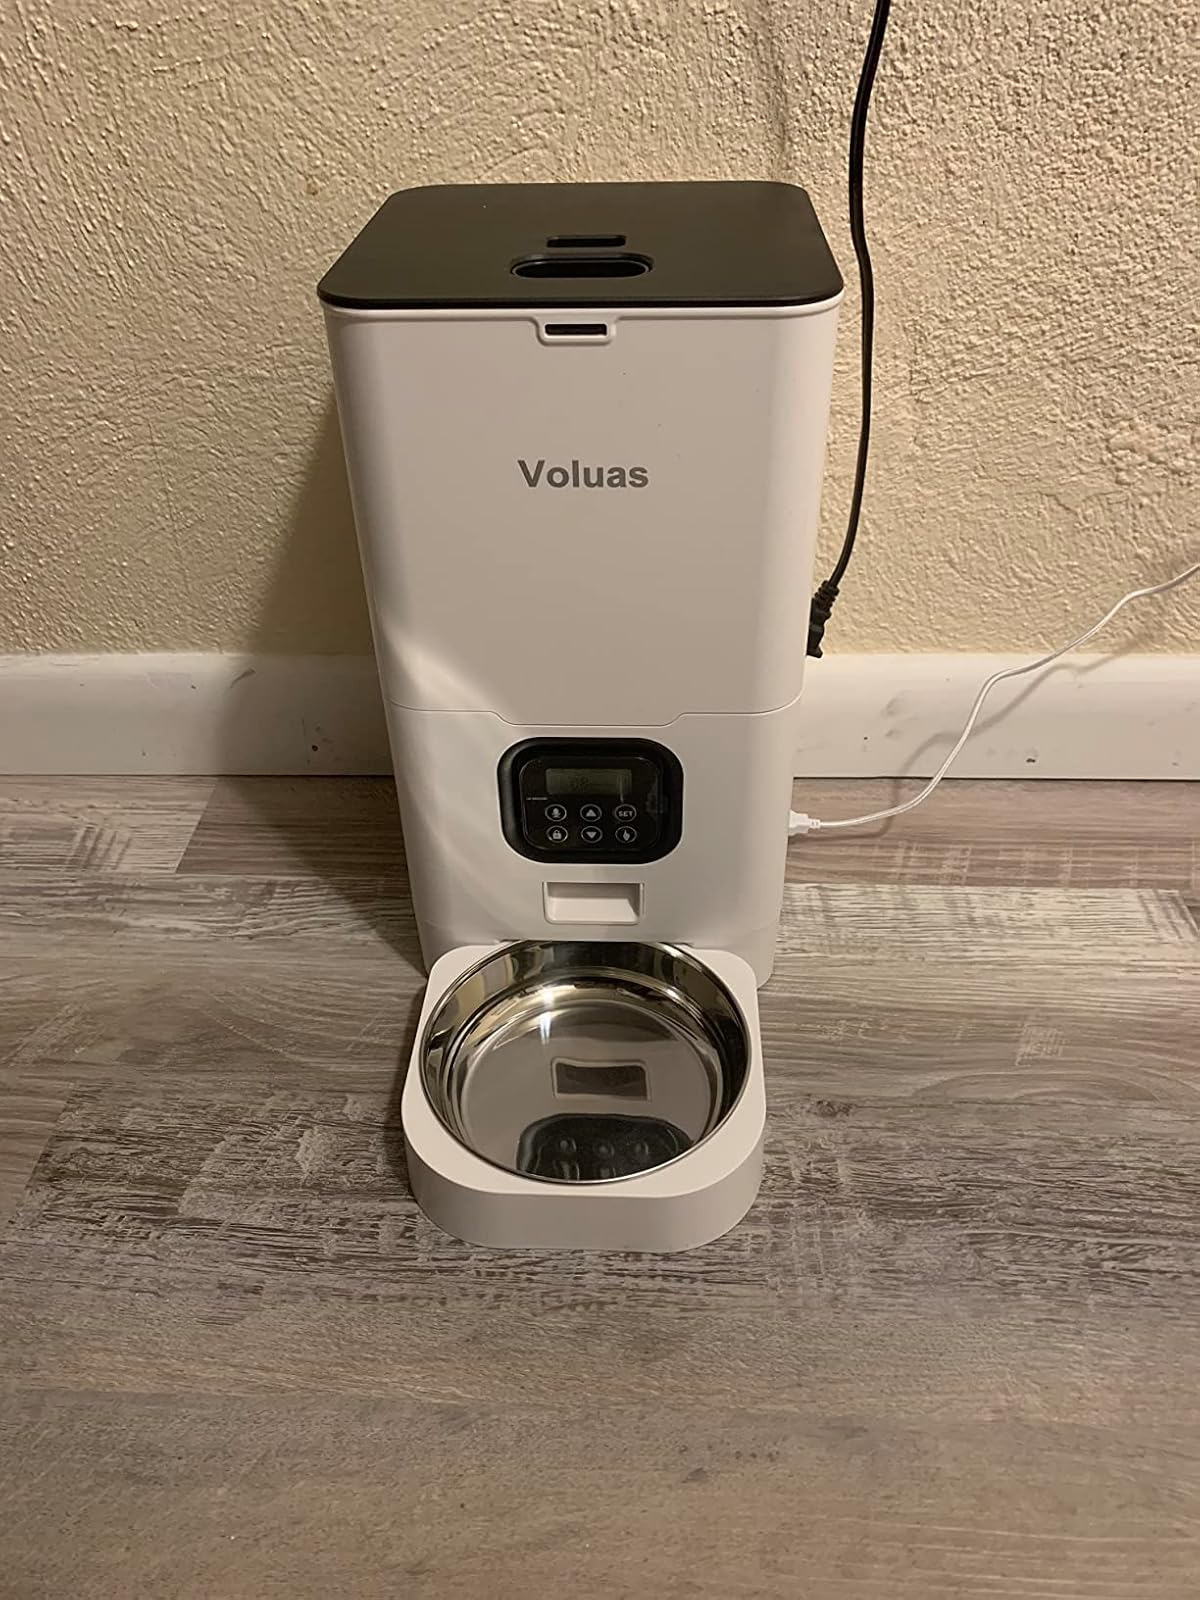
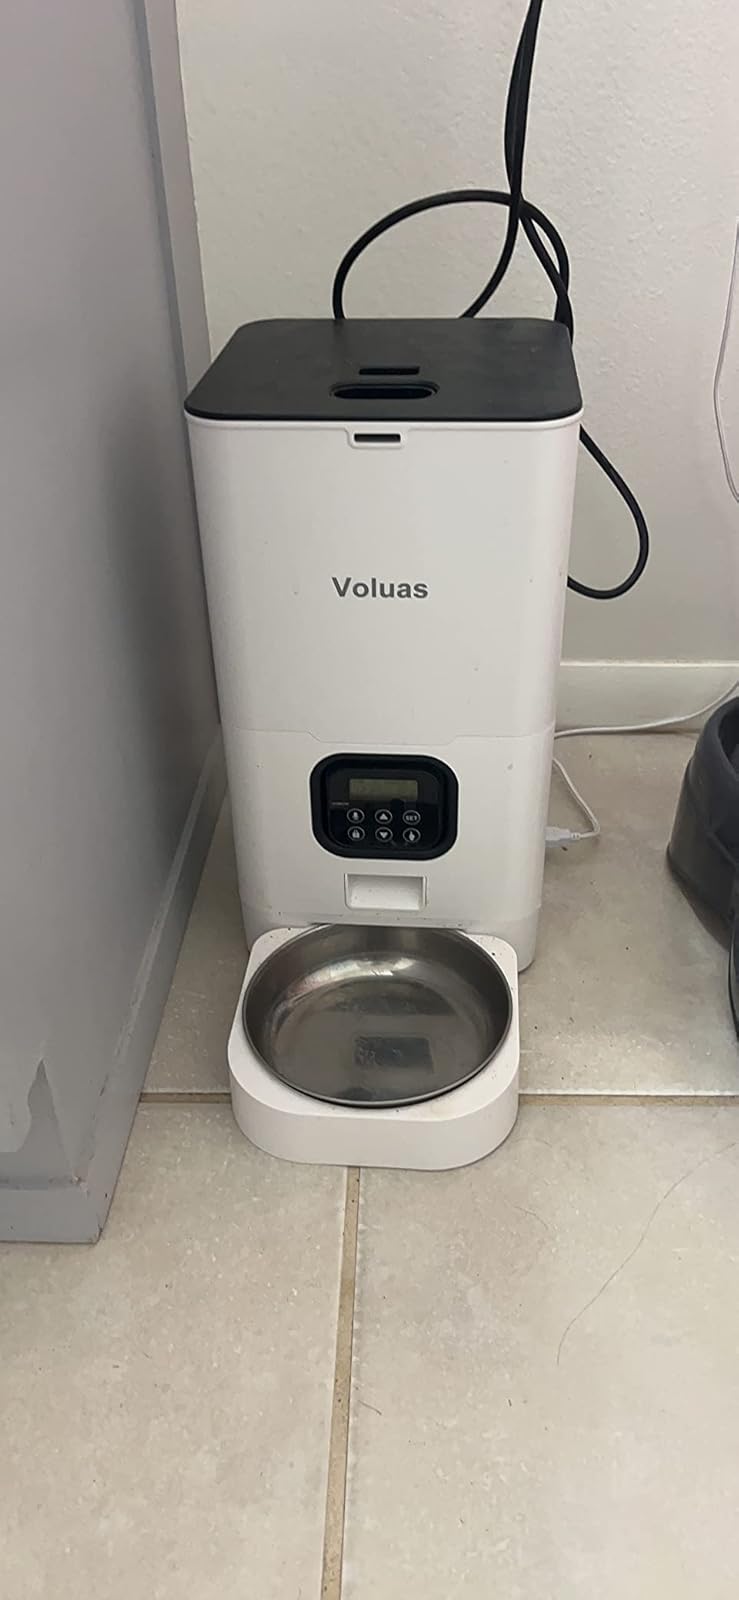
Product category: items_feeder
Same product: yes